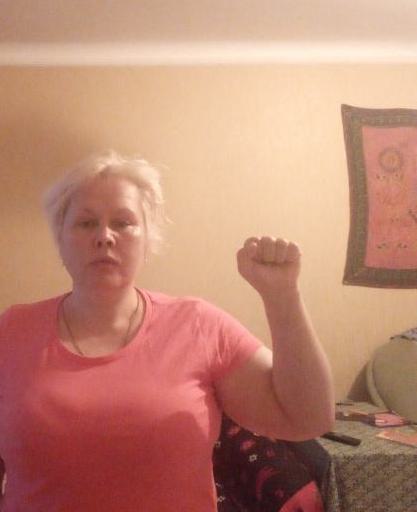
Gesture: fist